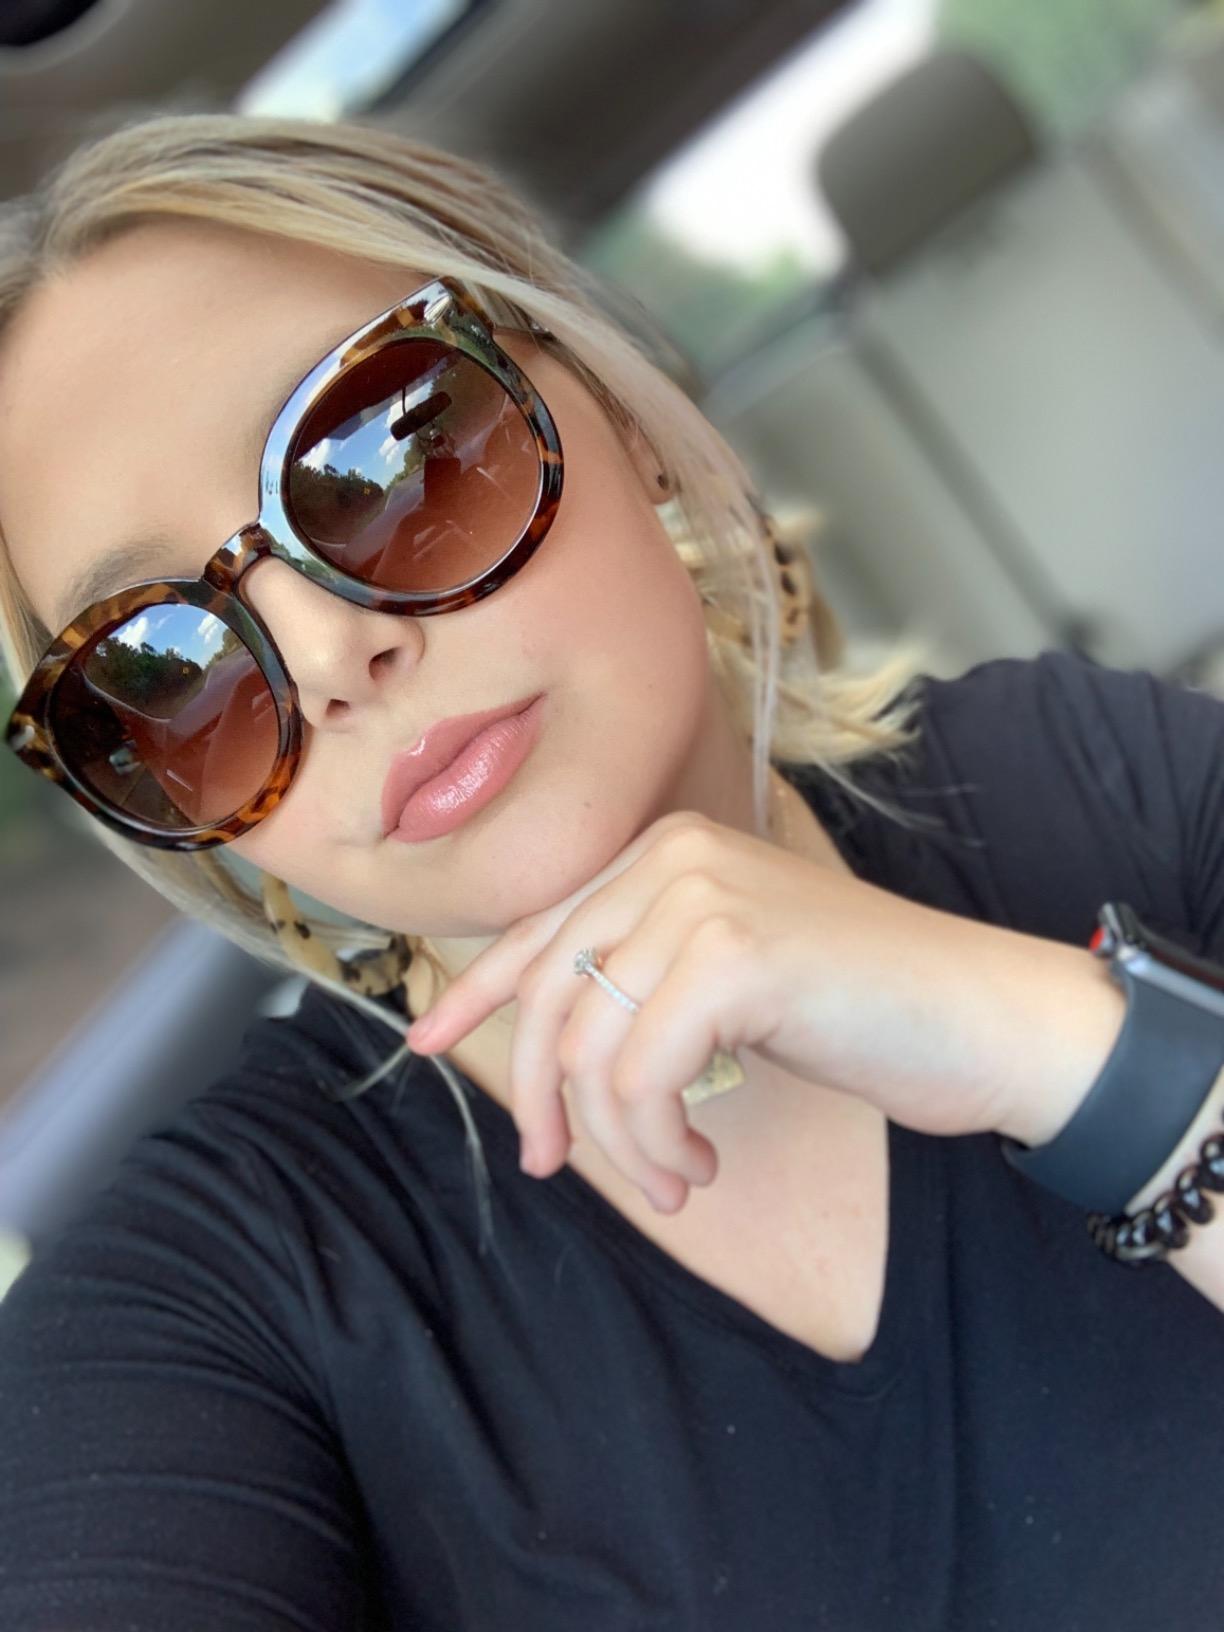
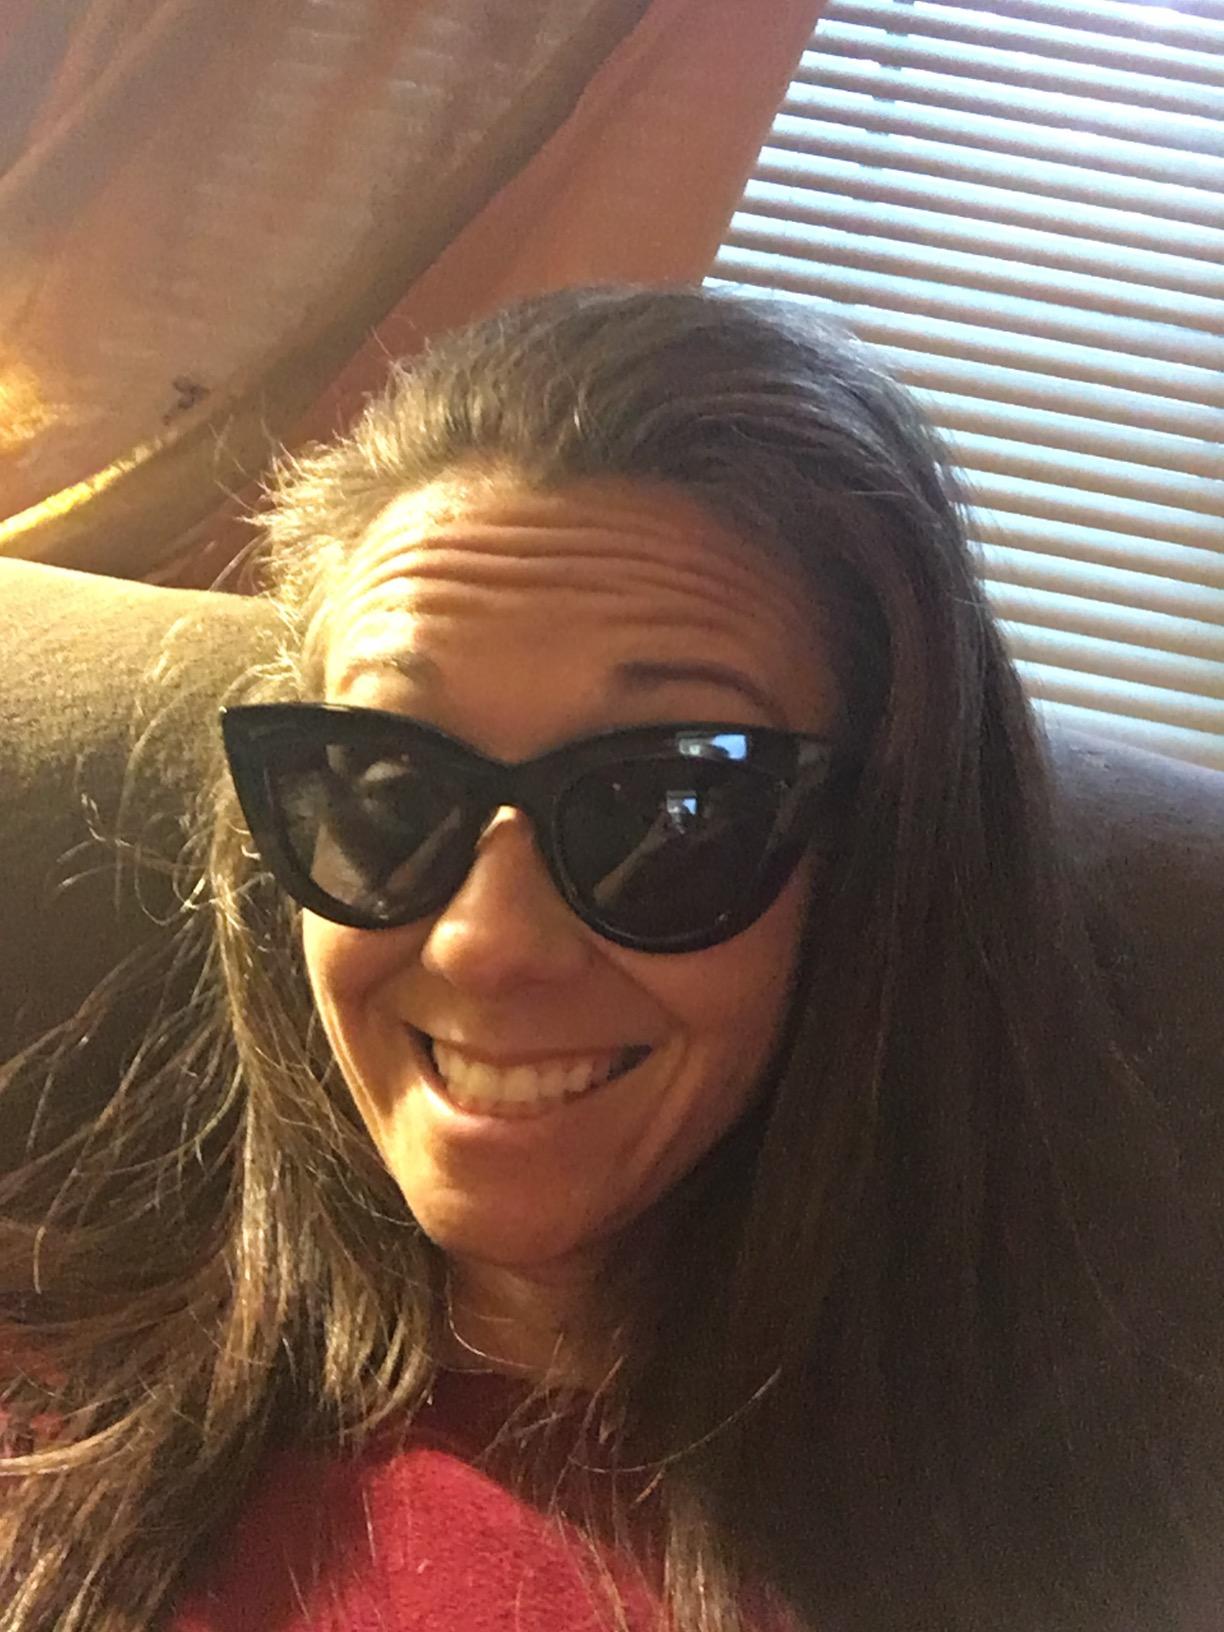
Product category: accessories_sunglasses
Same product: no